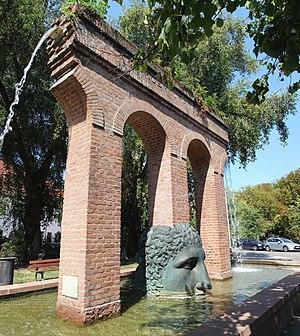
Fontaine de Janus, Strasbourg.
La Naissance de la civilisation, appelée aussi la fontaine de Janus, est une fontaine située à l'extrémité nord-est de la place Broglie à Strasbourg.